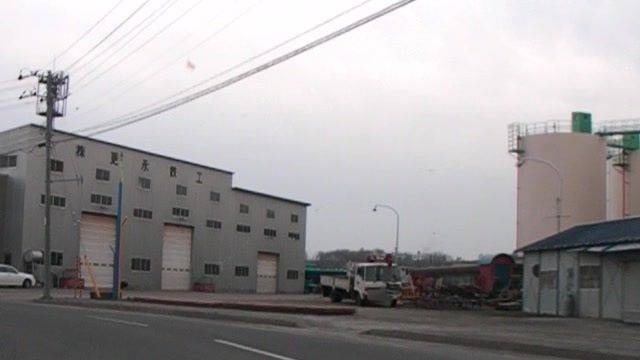
Region: Japan
Coordinates: 44.018, 144.285